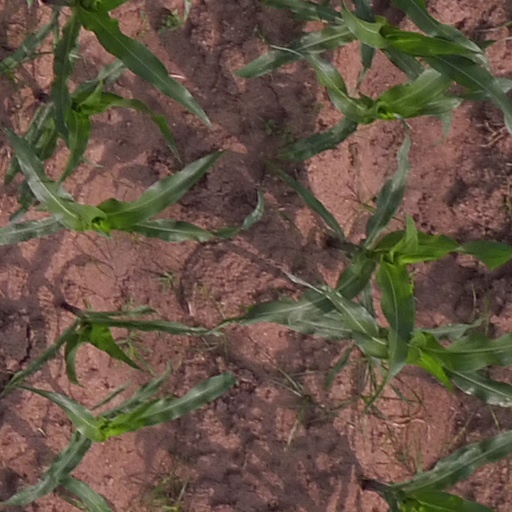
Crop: maize; corn